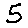
Label: 5